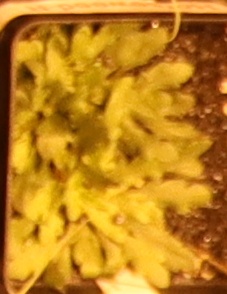
Label: Horseweed